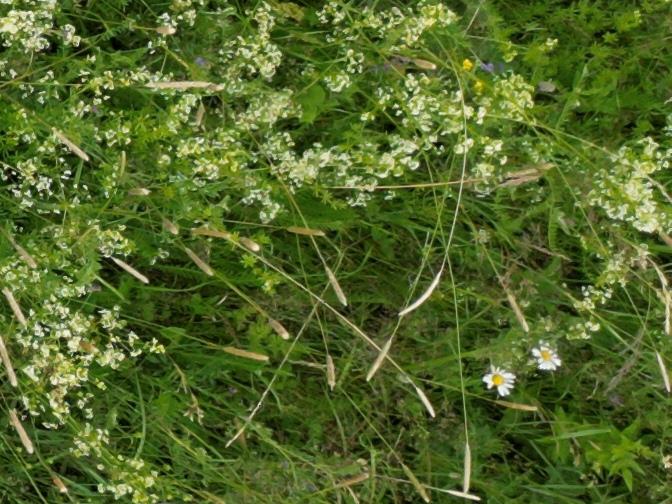
Flowers visible: yarrow flowers,  daisy flowers,  daisy flowers, yarrow flowers